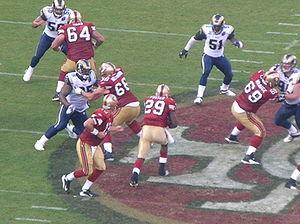
DeShaun Foster est un joueur américain de football américain né le 10 janvier 1980 à Charlotte.